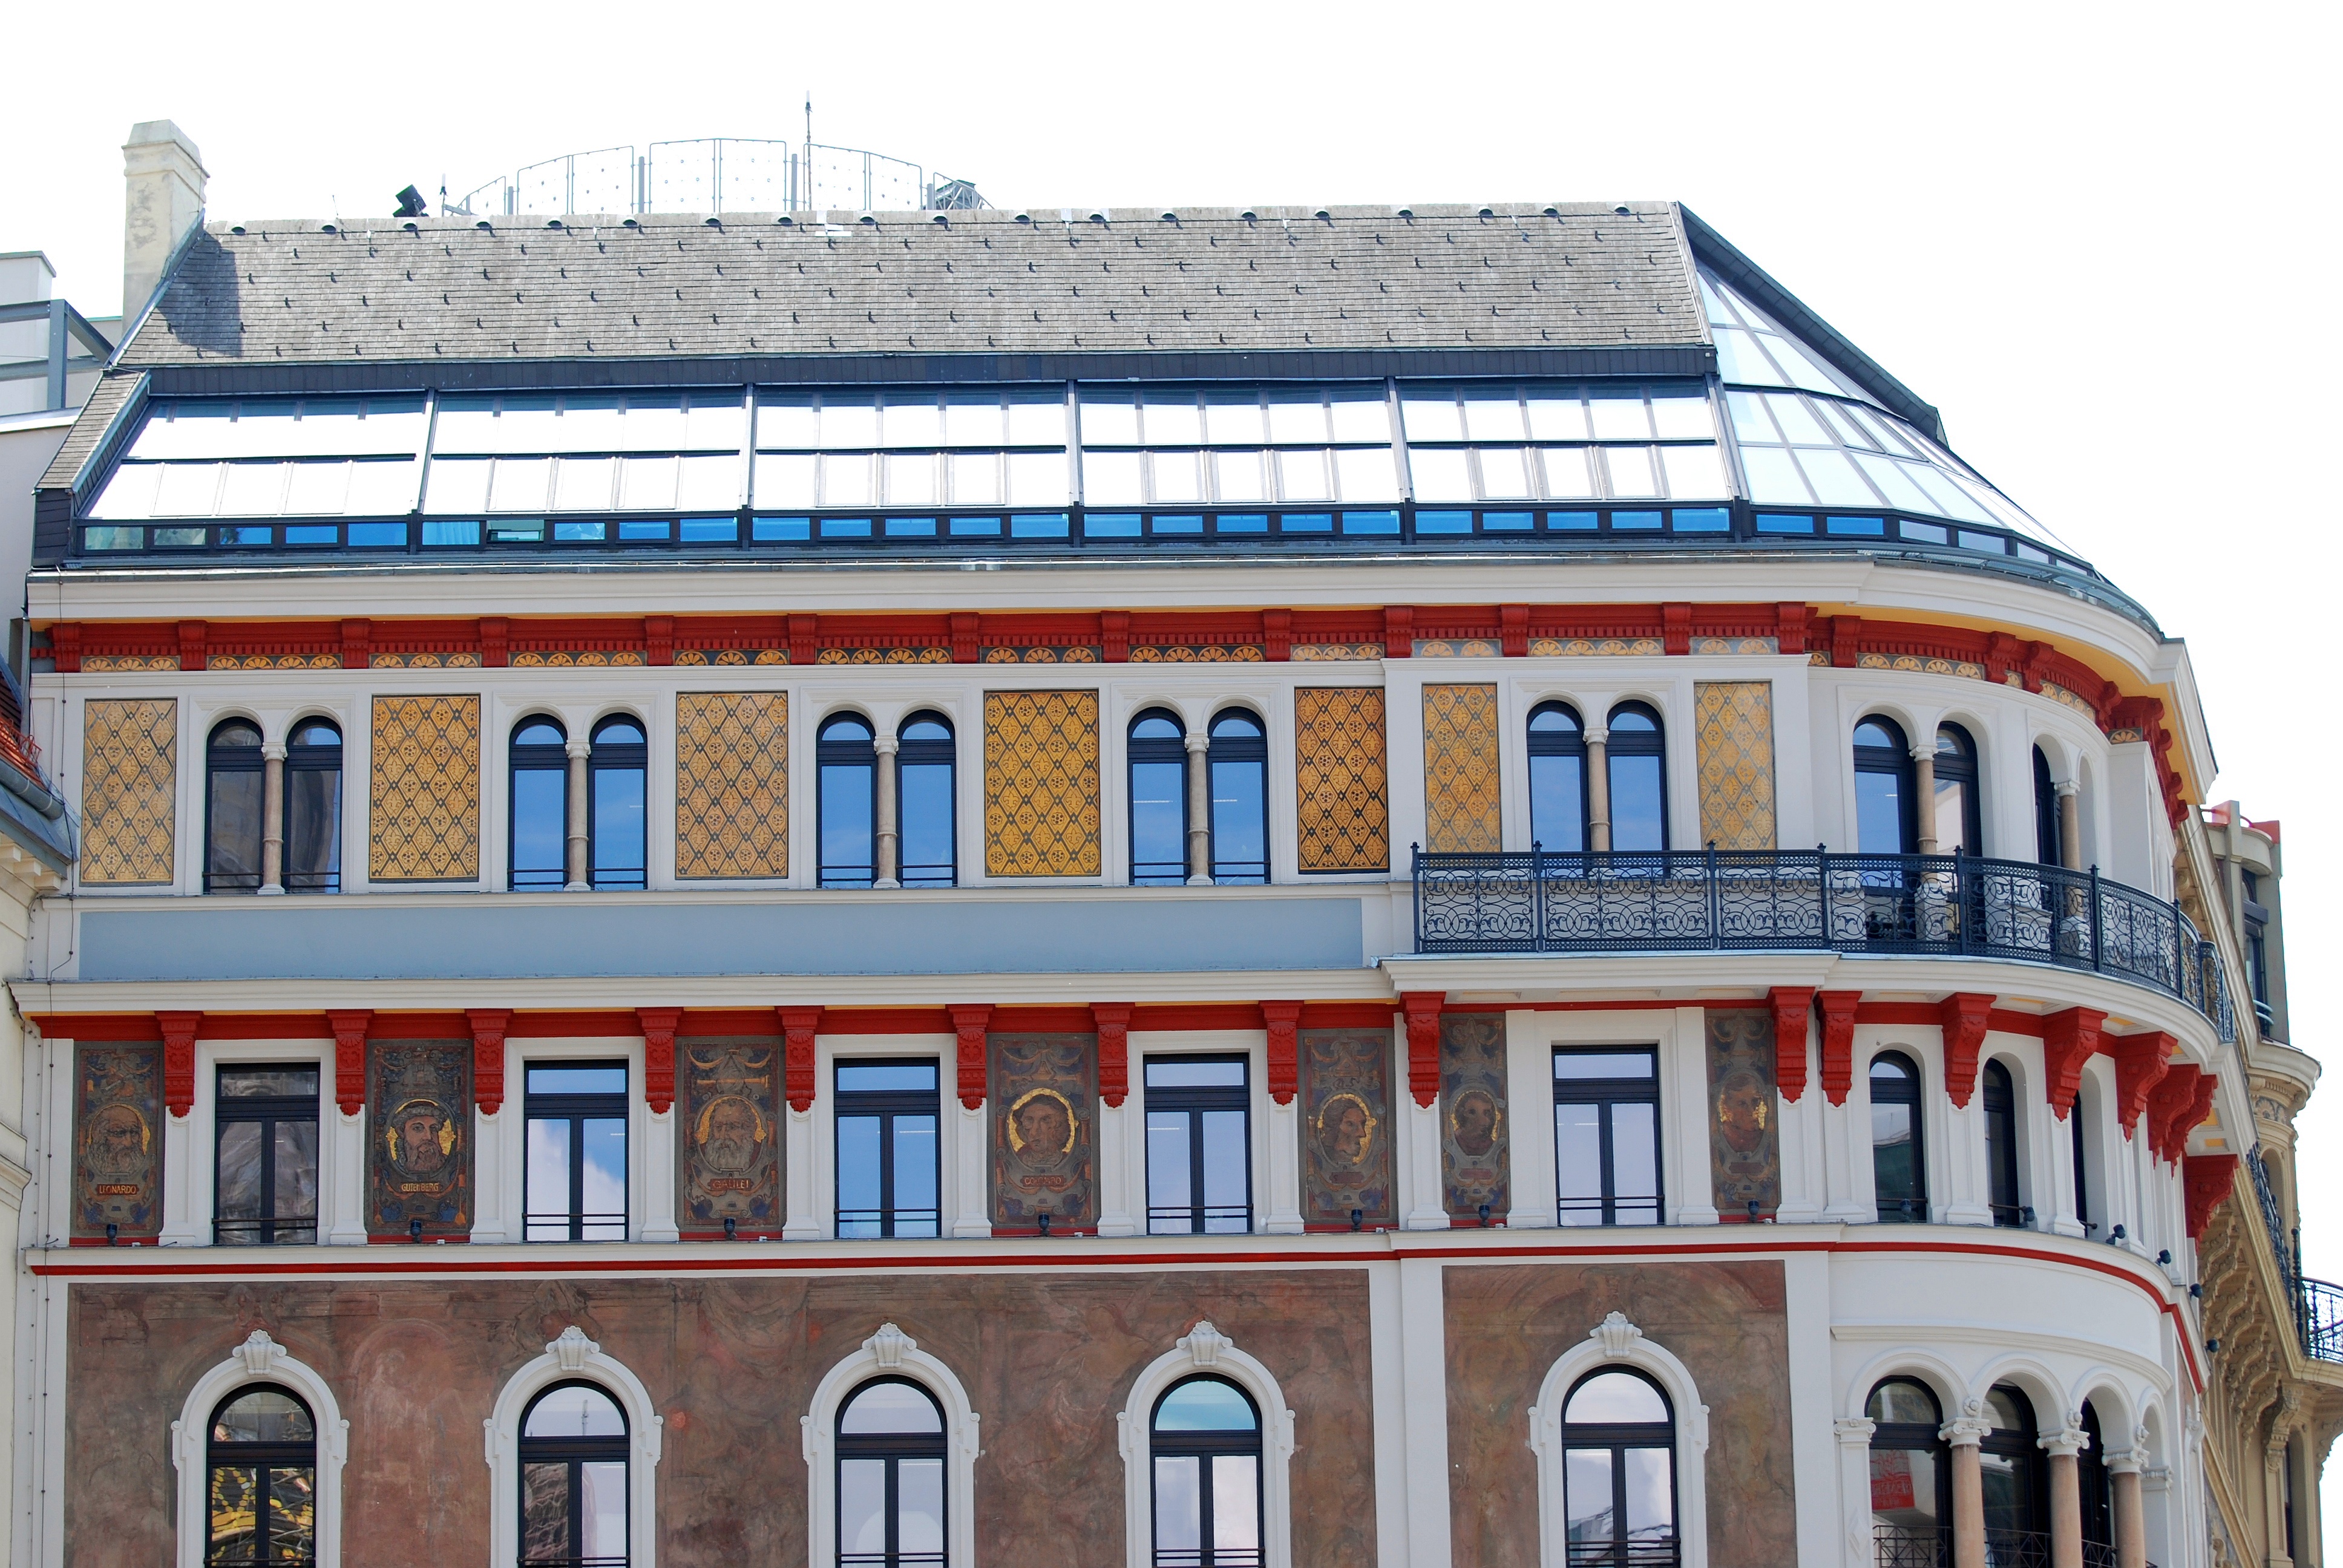
architecture, window, building, palace, city, cityscape, europe, facade, nikon, austria, vienna, nikkor, d80, cityscapes, wien, 70300mm, nikond80, 70300mmf4556gvr, osterreich, classical architecture